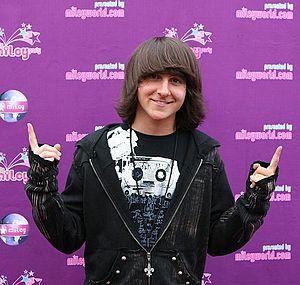
Voici la discographie de l'acteur et chanteur Mitchel Musso. Son premier album studio, Mitchel Musso, est devenu numéro 19 sur le Billboard 200. Il a d'ailleurs chanté trois chansons dans la série dans laquelle il y a un second rôle, Hannah Montana et il a chanté la bande originale avec Doc Shaw pour la nouvelle série dans laquelle il est la nouvelle tête d'affiche, Pair of Kings. Son second album, Brainstorm, est sorti en 2010. À présent, Mitchel Musso n'a fait qu'une tournée.